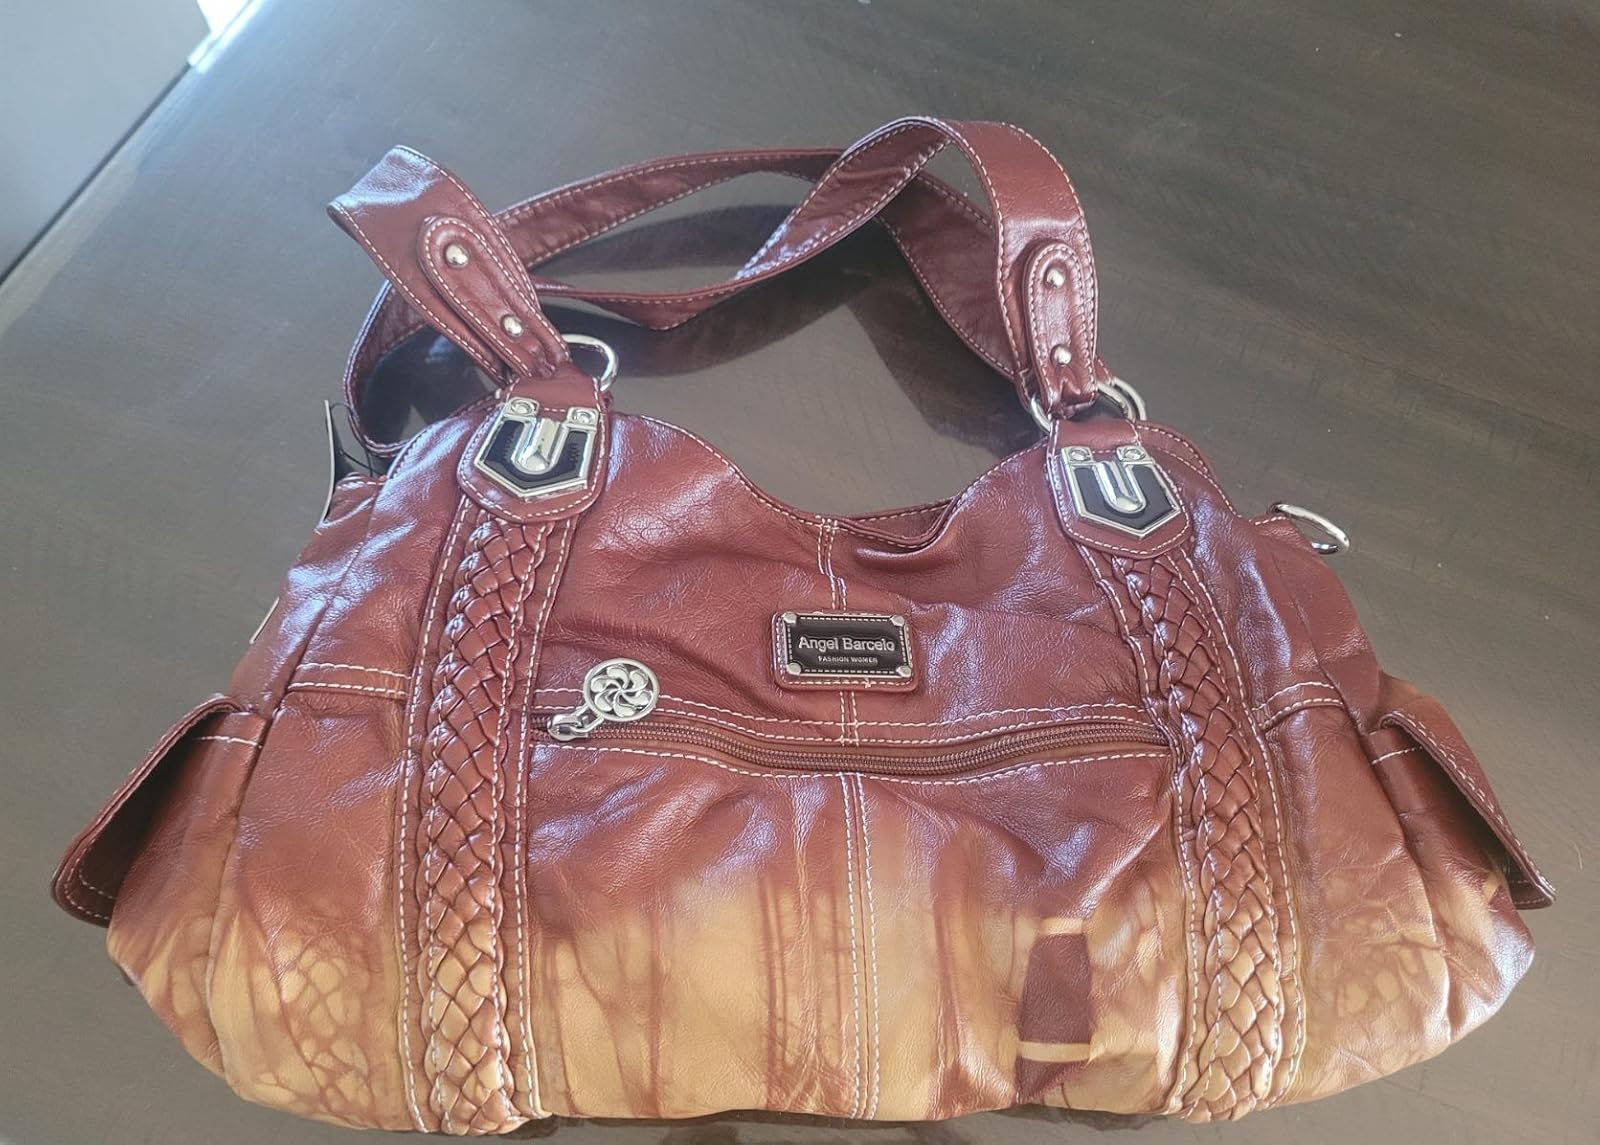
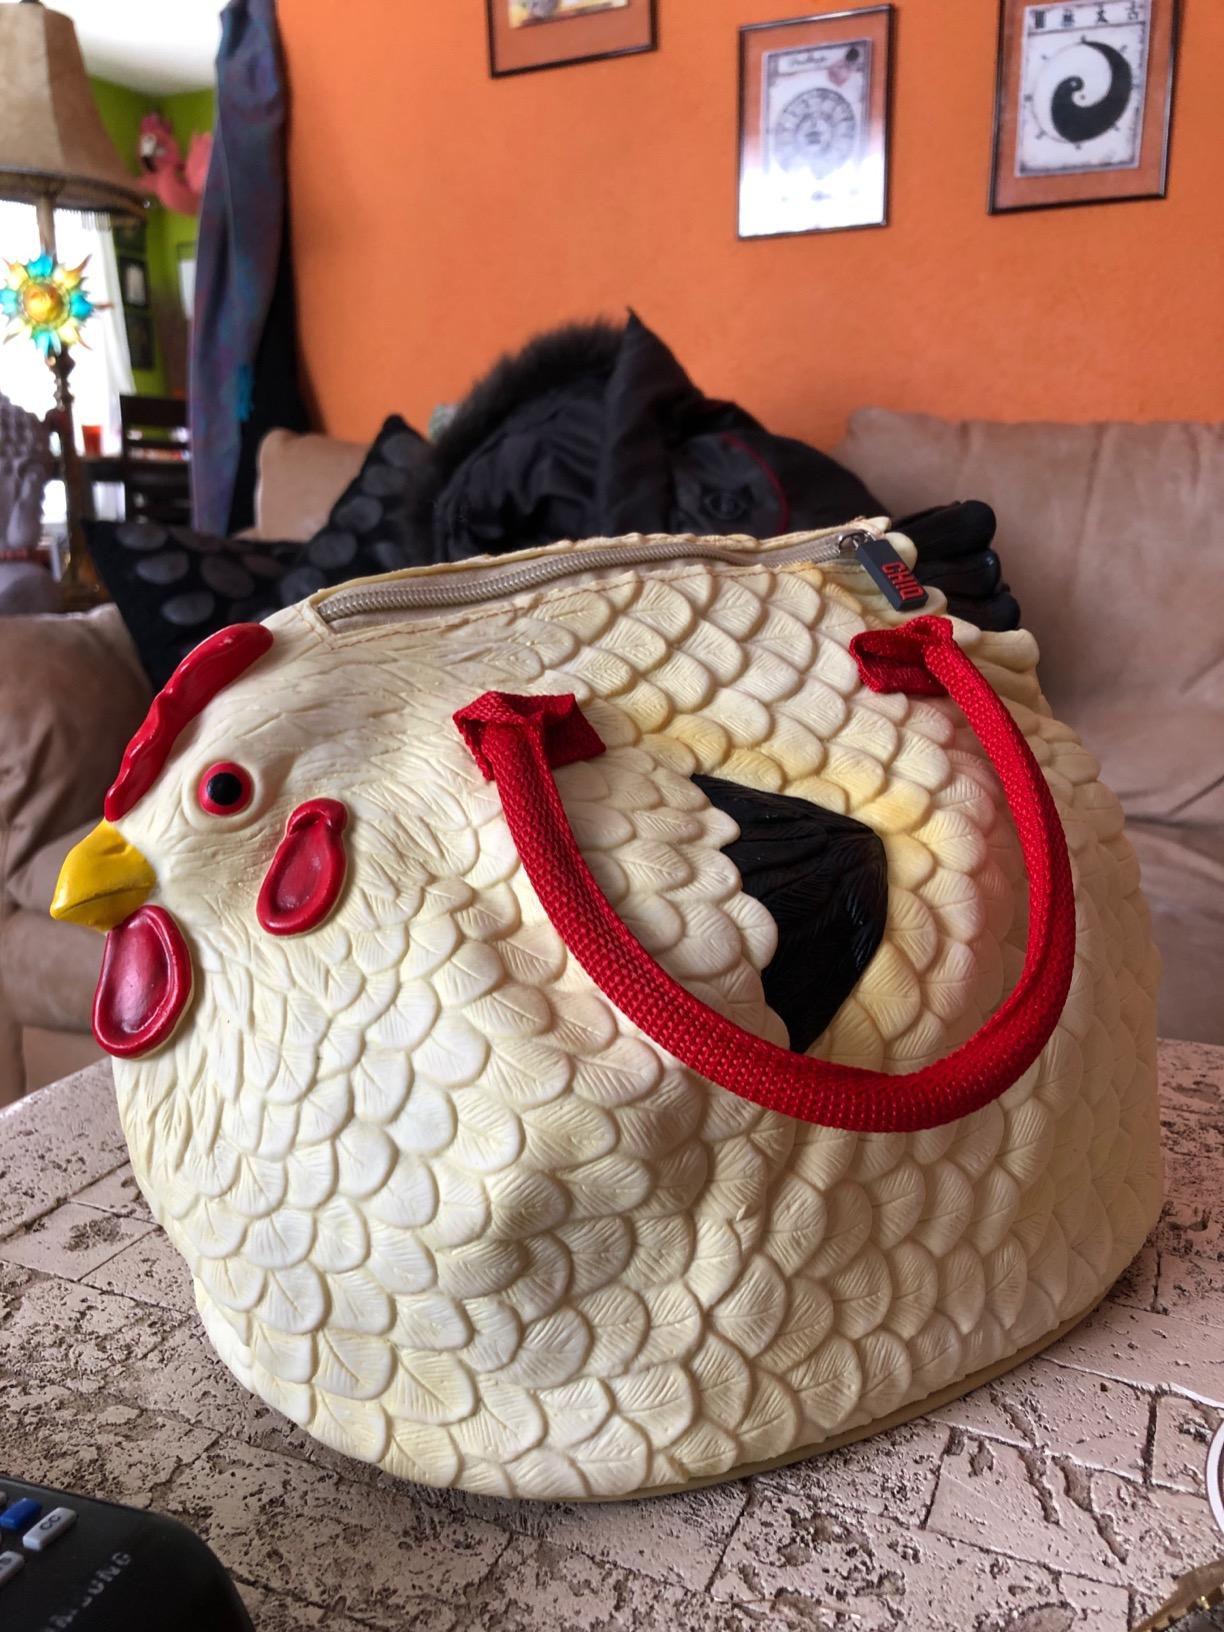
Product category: accessories_handbag
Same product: no